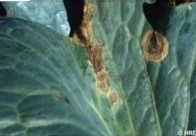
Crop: unknown
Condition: cabbage_cabbage_alternaria_spot